Mazda RT24-P

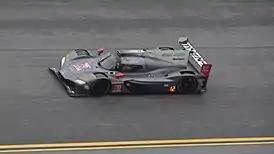
The #70 Mazda Motorsports Mazda RT24-P at the 2017 Rolex 24 at Daytona

At the first race of the season, the season-opening 2017 24 Hours of Daytona, the 2 cars struggled during qualifying, with both cars coming home 9th and 10th during the session, trailing the pole-sitting Cadillac by 3 seconds, the #55 finishing ahead of the #70. The car's debut race would prove to also be challenging for Mazda, with the #55 car retiring just 4 hours from the finish, after the crew of the #55 had clawed their way up the order to 5th overall, before the car became engulfed in flames in pitlane, due to an oil fire. The sister #70 also encountered a drama-filled race, with the car finishing 197 laps down the leader, after a series of troubles, including a trip to the pitlane on just the second lap of the race, due to a piece of plastic becoming lodged into the air intake, while later in the race, a penalty, combined with a collision with the #10 Cadillac DPi-V.R, necessitated yet another unscheduled trip to the pitlane, in order to repair the rear wing assembly, before the car became beset with clutch and transmission issues, in the 6th hour of the race.